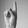
ASL letter: K